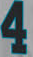
Number: 4